1990–91 NBA season

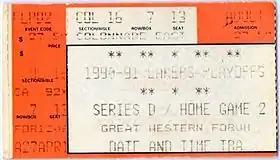
A ticket for Game 4 of the 1991 NBA Finals at the Great Western Forum.

Teams in bold advanced to the next round. The numbers to the left of each team indicate the team's seeding in its conference, and the numbers to the right indicate the number of games the team won in that round. The division champions are marked by an asterisk. Home court advantage does not necessarily belong to the higher-seeded team, but instead the team with the better regular season record; teams enjoying the home advantage are shown in italics.